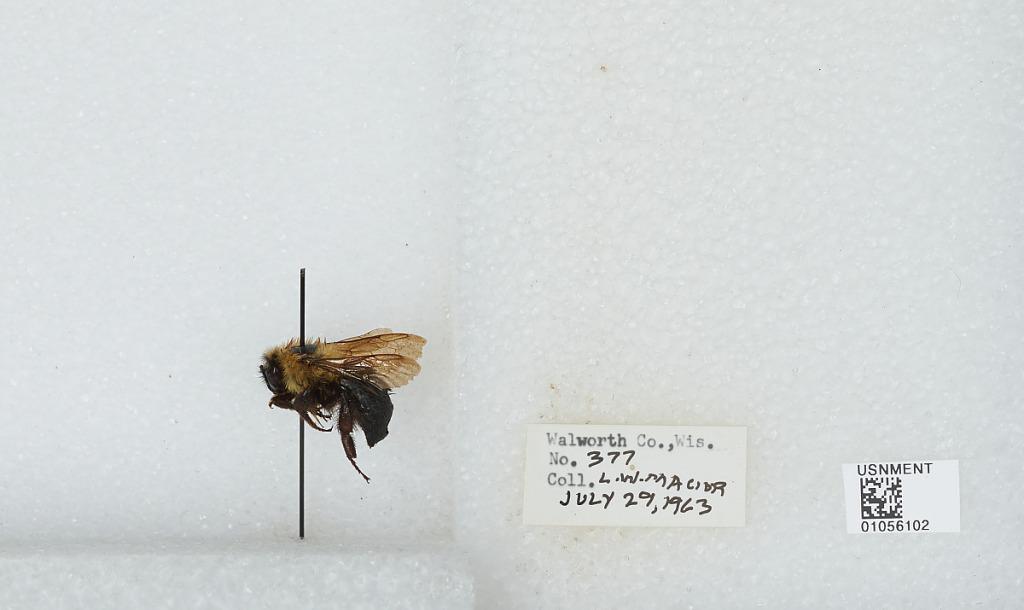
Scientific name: Bombus (Pyrobombus) bimaculatus Cresson
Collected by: L. Macior
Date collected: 1963-7-29
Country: United States
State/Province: Wisconsin
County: Walworth
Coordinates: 42.67, -88.54